Cyborg

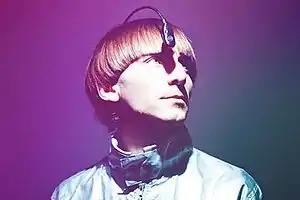

The concept of a man-machine mixture was widespread in science fiction before World War II. As early as 1843, Edgar Allan Poe described a man with extensive prostheses in the short story "The Man That Was Used Up". In 1911, Jean de La Hire introduced the Nyctalope, a science fiction hero who was perhaps the first literary cyborg, in "Le Mystère des XV" (later translated as "The Nyctalope on Mars"). Nearly two decades later, Edmond Hamilton presented space explorers with a mixture of organic and machine parts in his 1928 novel "The Comet Doom". He later featured the talking, living brain of an old scientist, Simon Wright, floating in a transparent case, and in all the adventures of his famous hero, Captain Future. In 1944, in the short story "No Woman Born", C. L. Moore wrote of Deirdre, a dancer, whose body was burned completely and whose brain was placed in a faceless but beautiful and supple mechanical body.